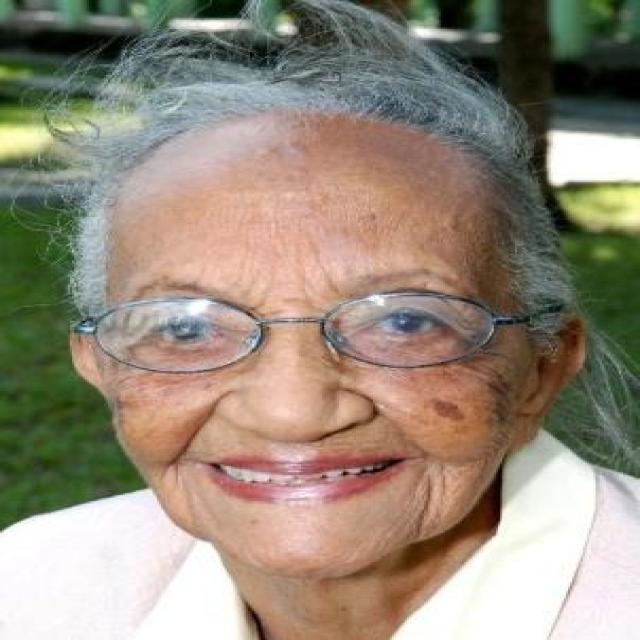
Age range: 65+